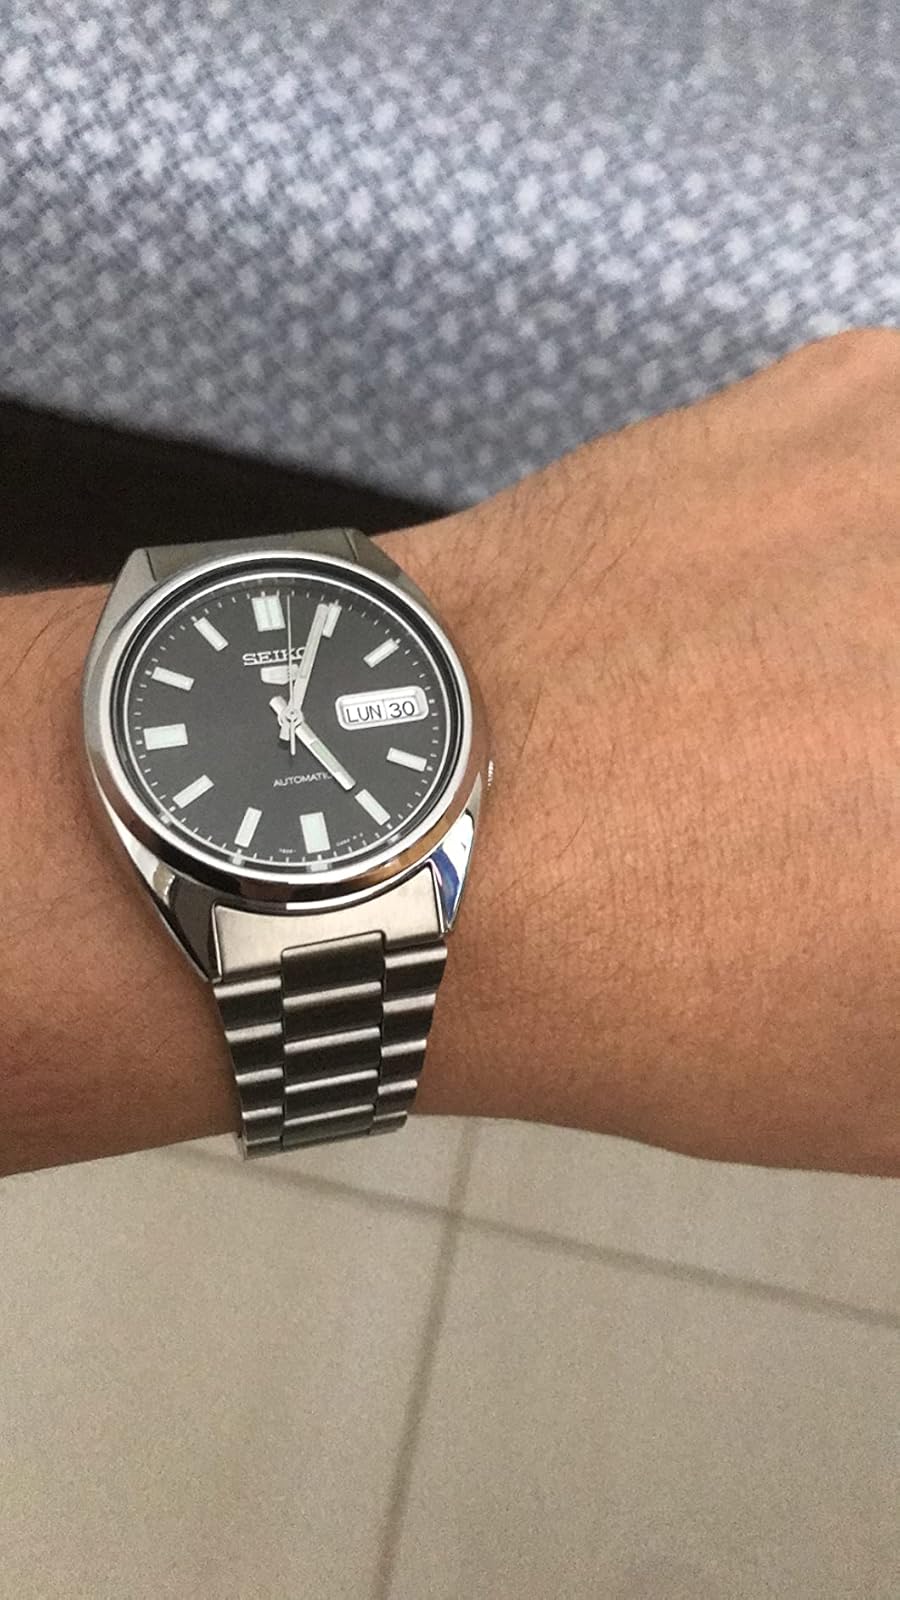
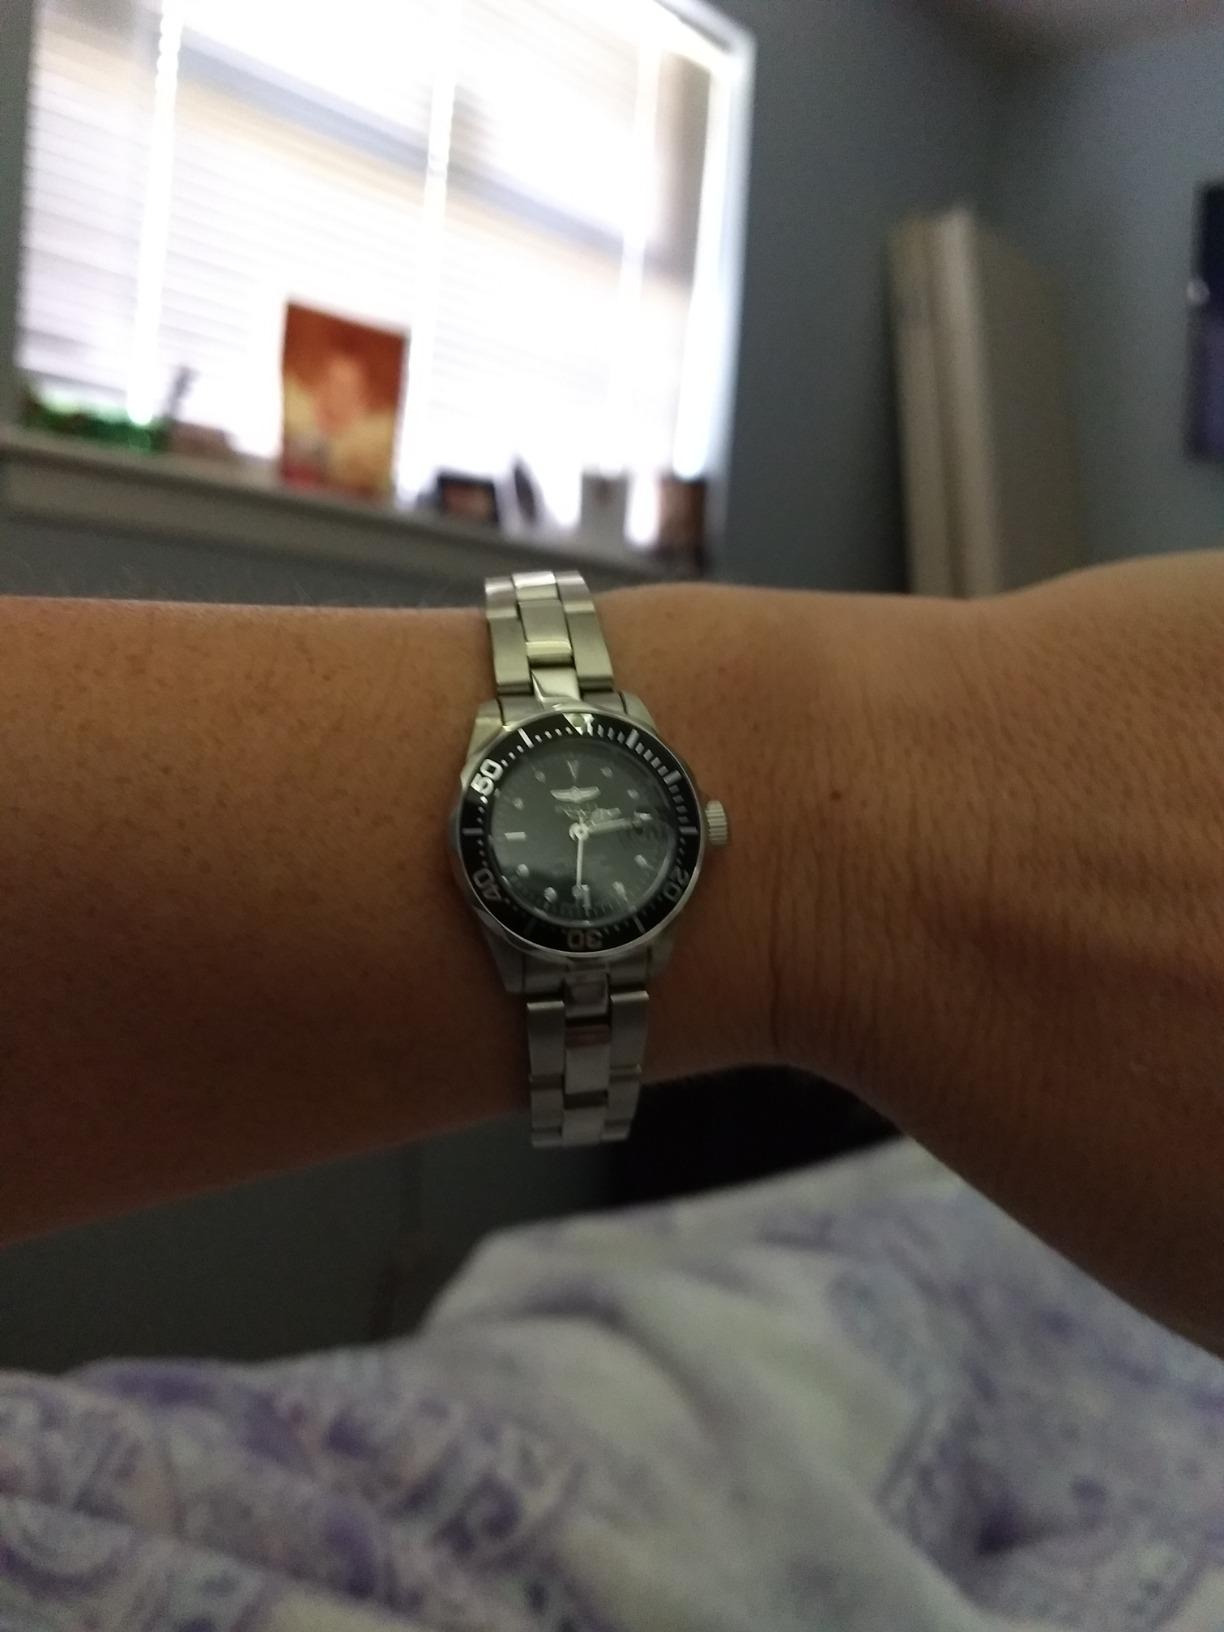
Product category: accessories_watch
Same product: no